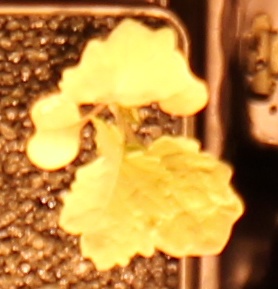
Label: Canola